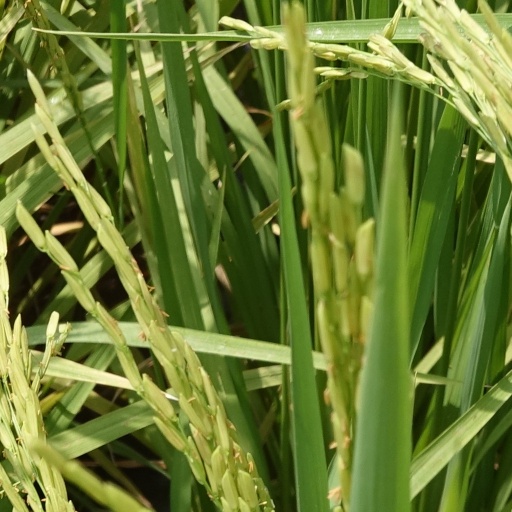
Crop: rice